Kings of Persis

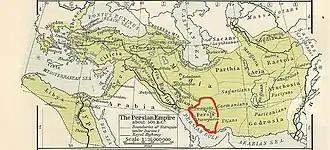
Location of Persis.

The Kings of Persis, also known as the Darayanids, were a series of Iranian kings, who ruled the region of Persis in southwestern Iran, from the 2nd century BCE to 224 CE. They ruled as vassal kings of the Parthian Empire, until they toppled them and established the Sasanian Empire. They effectively formed some Persian dynastic continuity between the Achaemenid Empire (6th century BCE – 4th century BCE) and the Sasanian Empire (3rd century CE – 7th century CE).